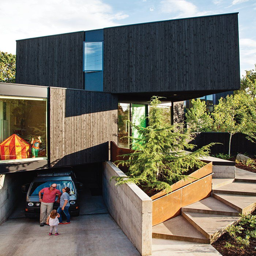
triangles make up this - photo of 12